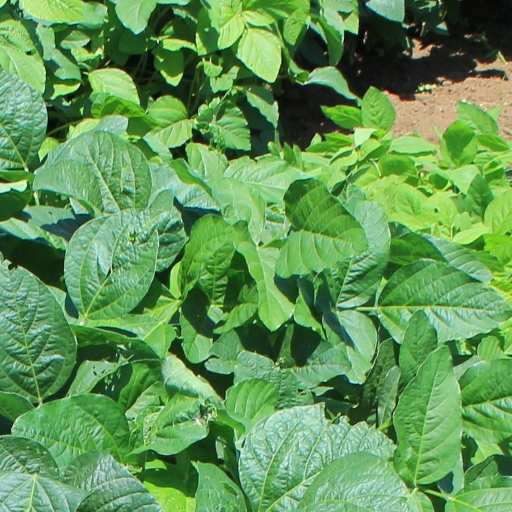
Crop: soybean